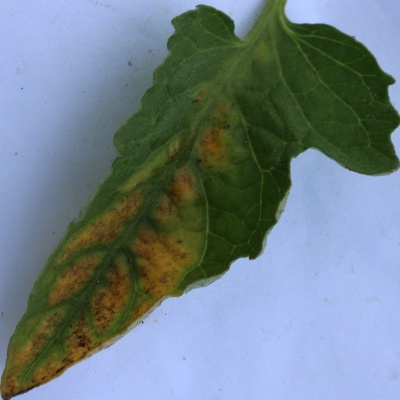
Crop: Tomato
Condition: leaf curl